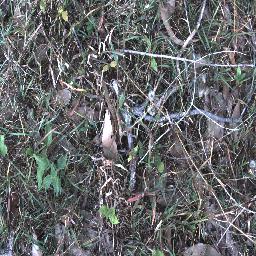
Label: negative